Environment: real
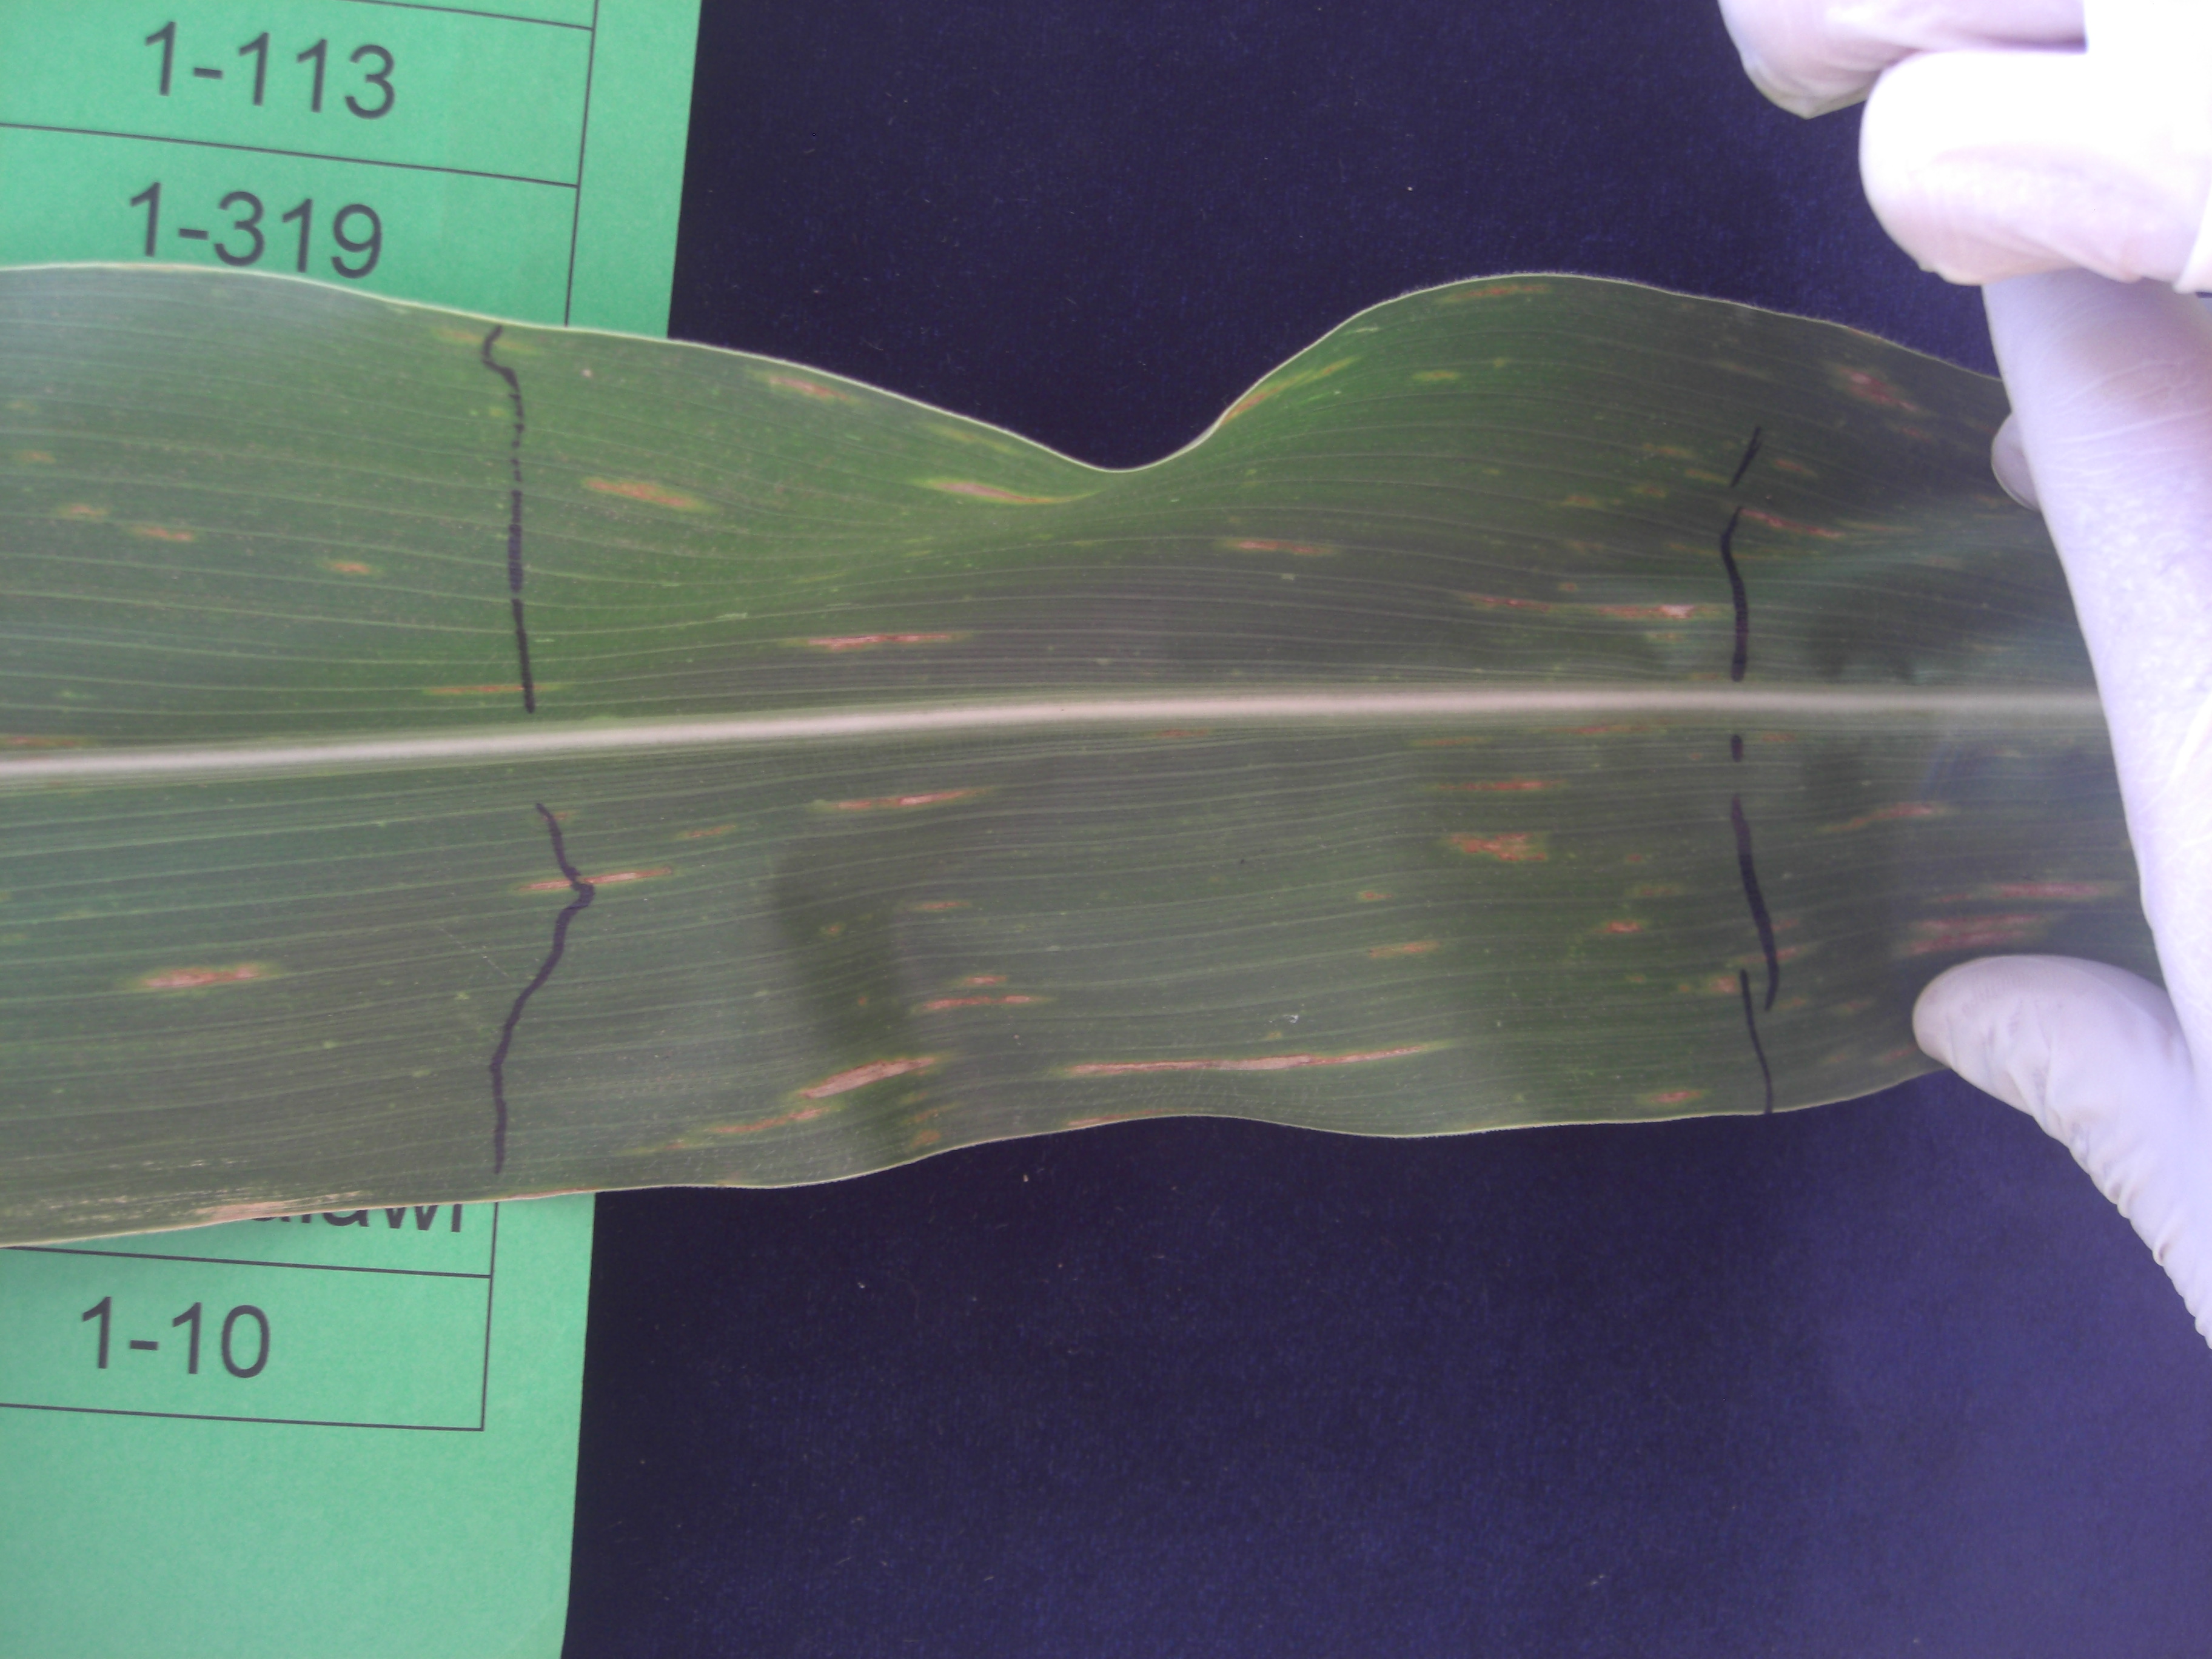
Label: gray_leaf_spot